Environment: real
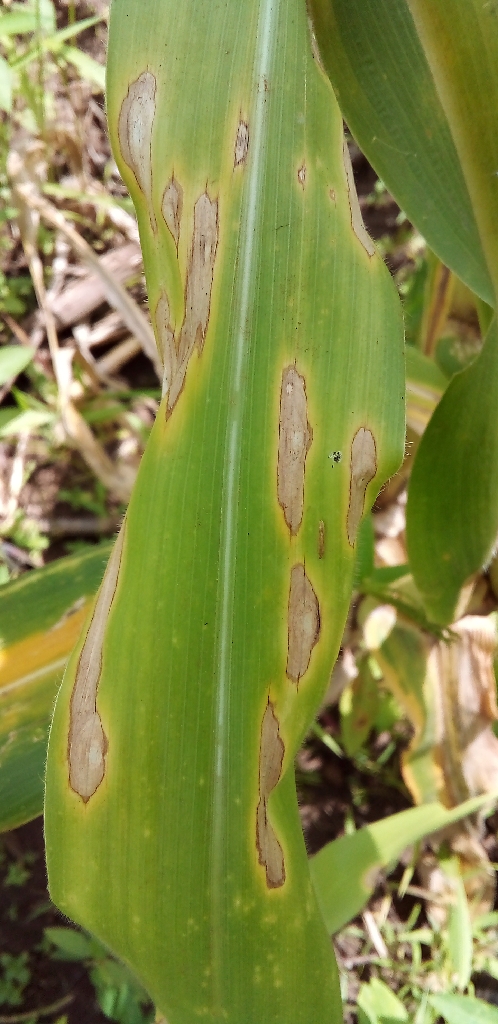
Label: northern_corn_leaf_blight